Synod of Kells

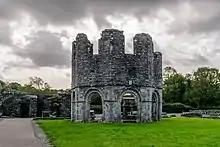
Building of Old Mellifont Abbey where part of the Synod took place.

The Synod of Kells took place in 1152, under the presidency of Giovanni Cardinal Paparoni, and continued the process begun at the Synod of Ráth Breasail (1111) of reforming the Irish church. The sessions were divided between the abbeys of Kells and Mellifont, and in later times the synod has been called the Synod of Kells-Mellifont and the Synod of Mellifont-Kells.